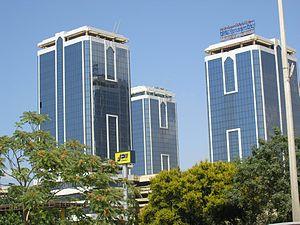
Tour husein dey OPGI
Mohammadia est une commune de la wilaya d'Alger en Algérie, située dans la banlieue Est d'Alger.
Cet article présente une liste des quartiers d'affaires à travers le monde.
En 2020, la liste des gratte-ciel africains d'au moins 120 mètres de hauteur est la suivante :